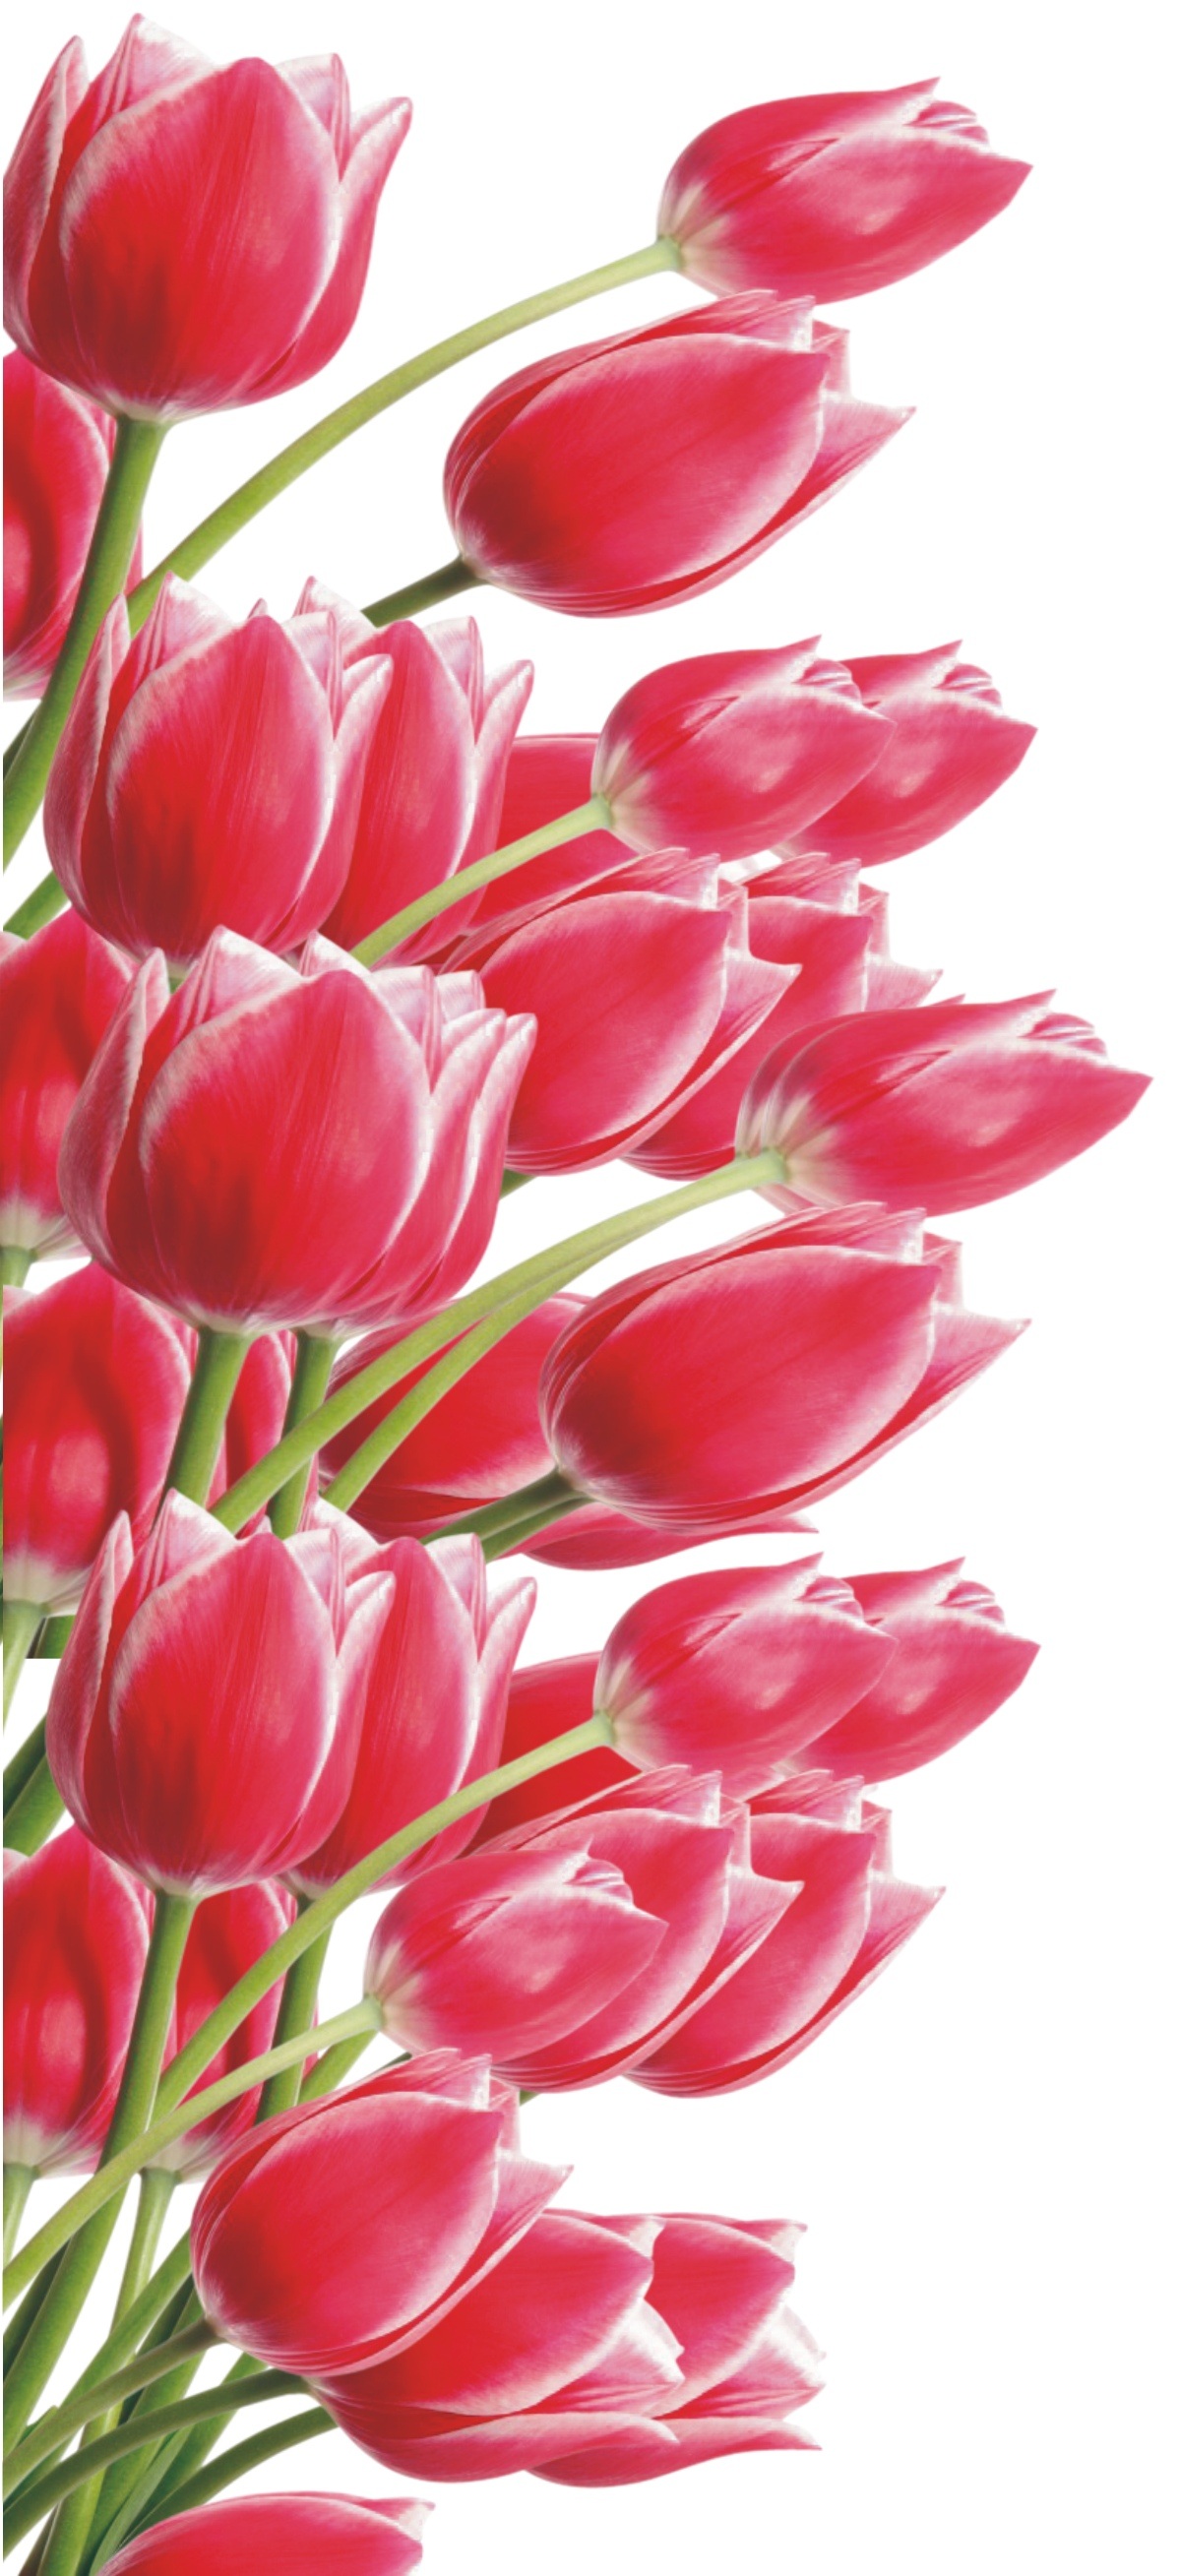
plant, flower, petal, celebration, tulip, bouquet, red, color, florist, elegant, lily, flowering plant, lily family, land plant